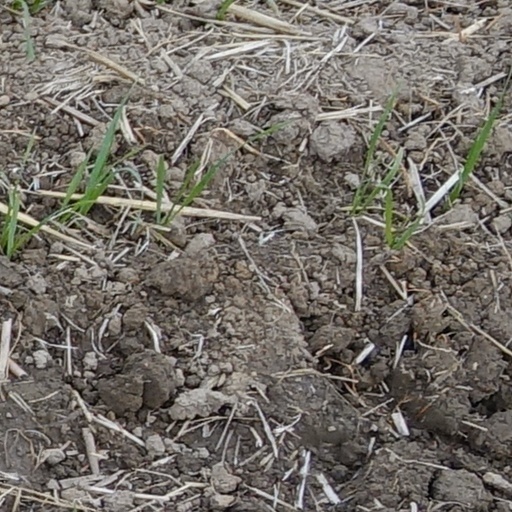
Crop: wheat